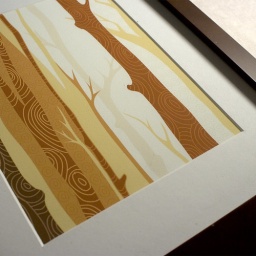
Cinnamon and nutmeg in tree form. Delicious! Your wall will thank you!